Aquagirl

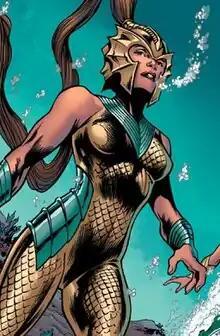
Tula Marius as depicted in The New 52

Aquagirl (also Aqua-Girl) is the alias used by several superheroes appearing in American comic books published by DC Comics, typically depicted as supporting characters of Aquaman originating from the realm of Atlantis. The first two incarnations of the character, Lisa Morel (1959) and Selena (1963), were introduced as one-offs.